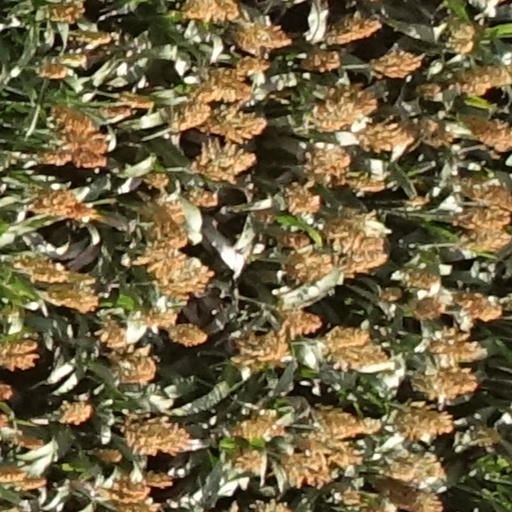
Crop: sorghum